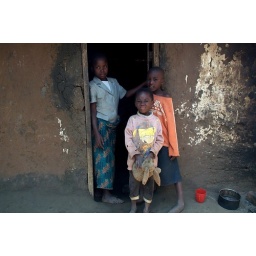
This is Love standing in the front door of her house with some of her cousins.